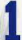
Number: 1